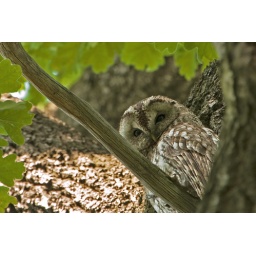
this beautiful animal lifes in the tree top of an old oak in the garden of the grand father.